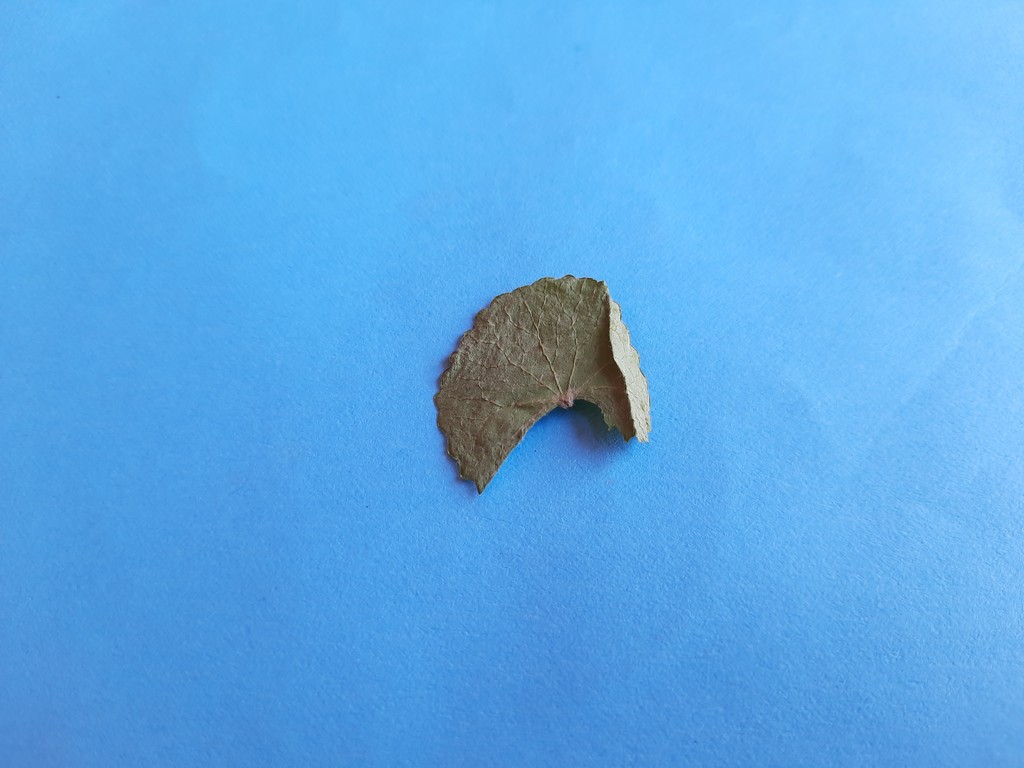
Label: Dried